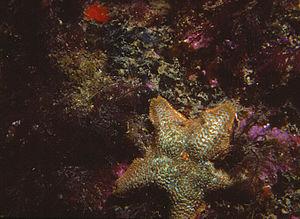
Asterina gibbosa
Asterina gibbosa est une espèce d'étoile de mer de la famille des Asterinidae, commune à faible profondeur sur les côtes européennes.
Les Asterinidae forment une famille d'étoiles de mer, de l'ordre des Valvatida.
Asterina est un genre d'étoiles de mer de la famille des Asterinidae.